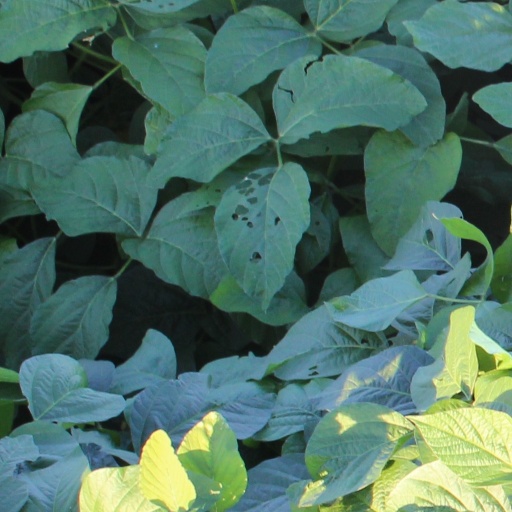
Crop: soybean